Young Barney Aaron

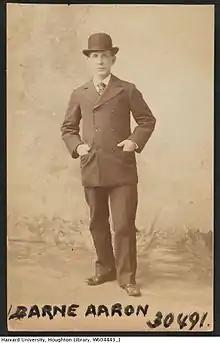
Young Barney Aaron

Young Barney Aaron was born on July 27, 1836, probably at Duke's Palace in the Aldgate section of London where his father was known to reside.